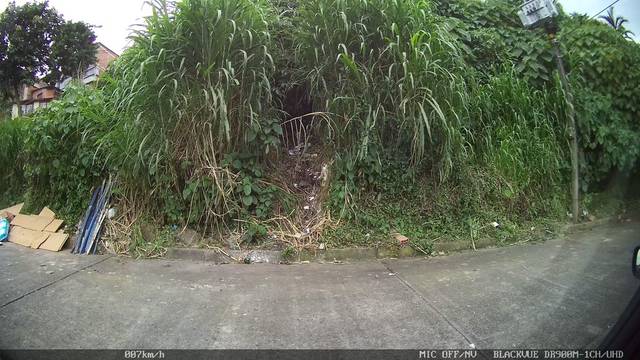
Region: Colombia
Coordinates: 4.819, -75.71